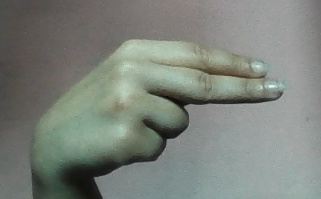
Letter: ain